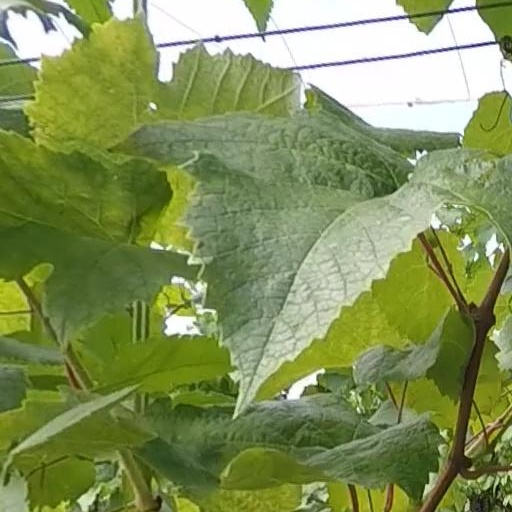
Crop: grape